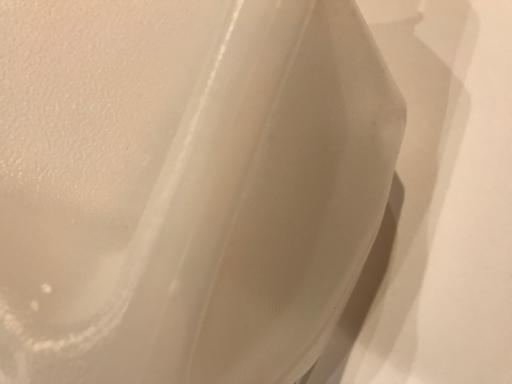
Label: plastic